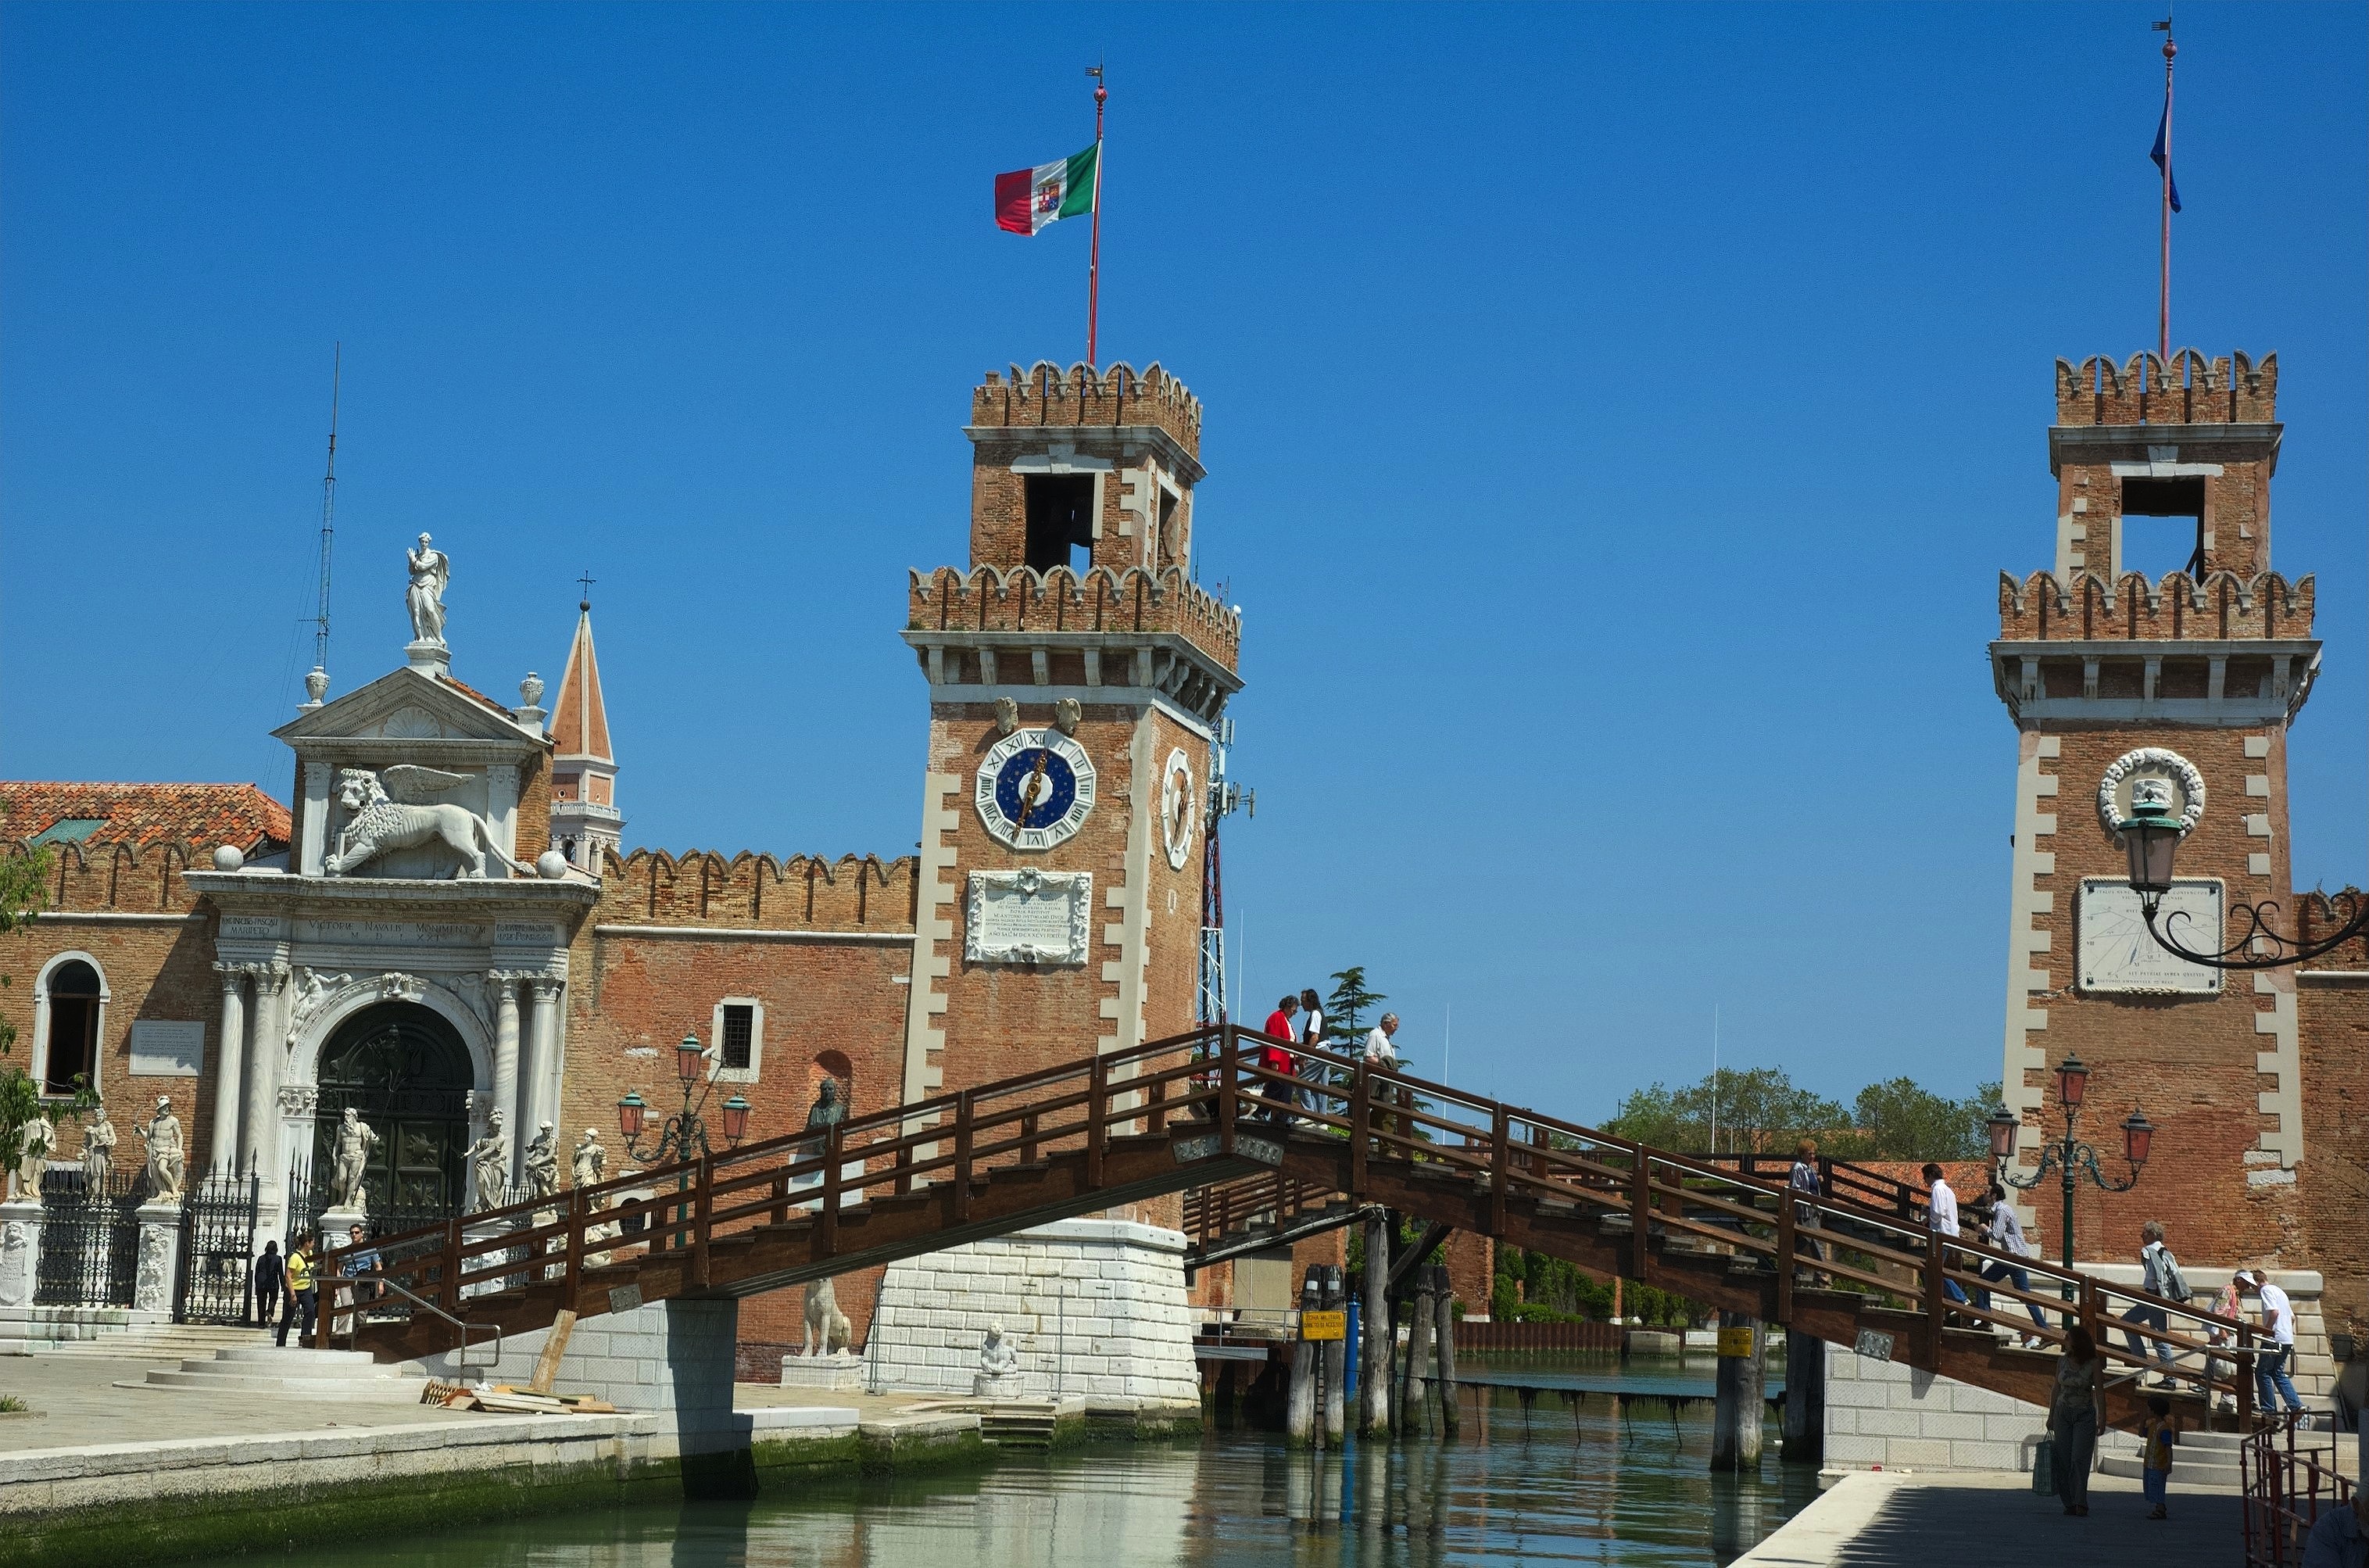
water, nature, architecture, people, sky, bridge, town, city, canal, cityscape, tower, scenic, landmark, italy, venice, cathedral, tourism, waterway, place of worship, clock tower, outside, clouds, buildings, reflections, famous, destinations, tours